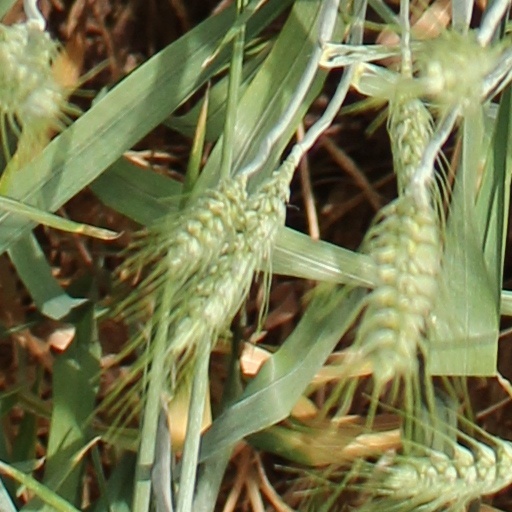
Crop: wheat